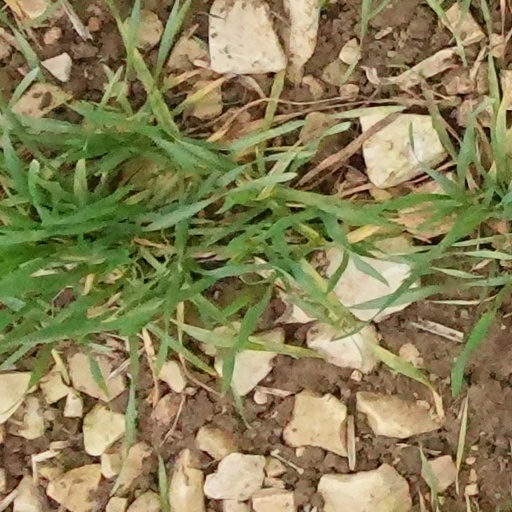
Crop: wheat